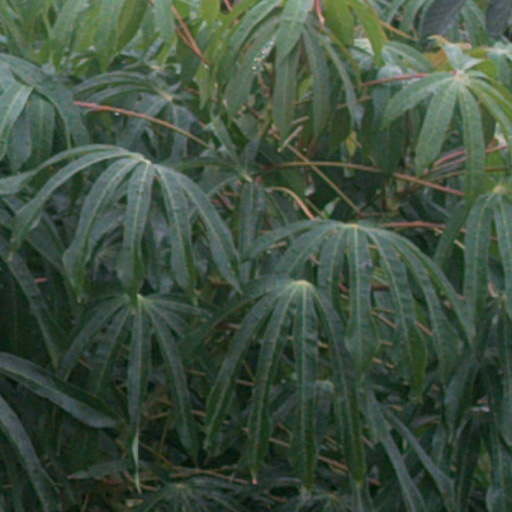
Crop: cassava